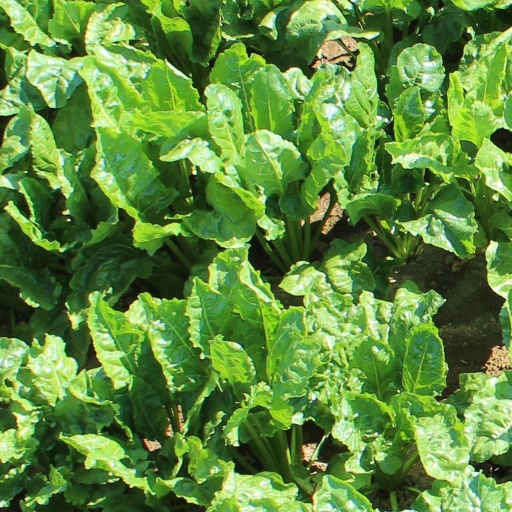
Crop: sugar beet